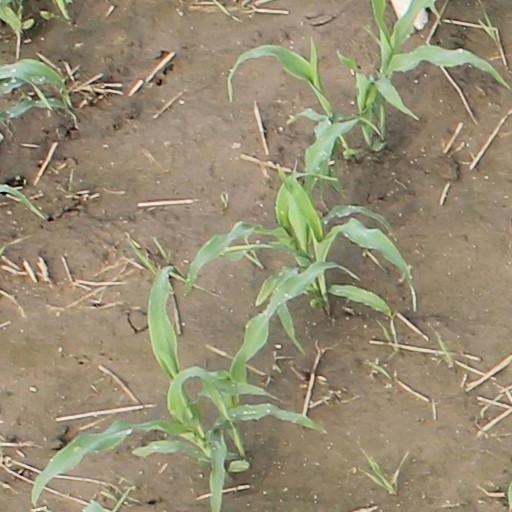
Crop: maize; corn